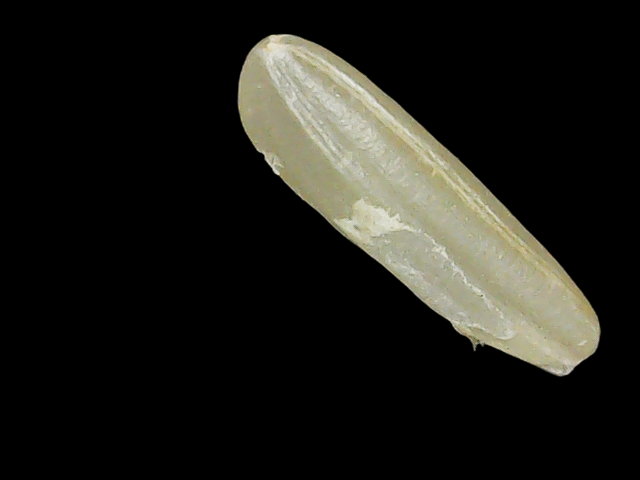
Rice variety: Binadhan26